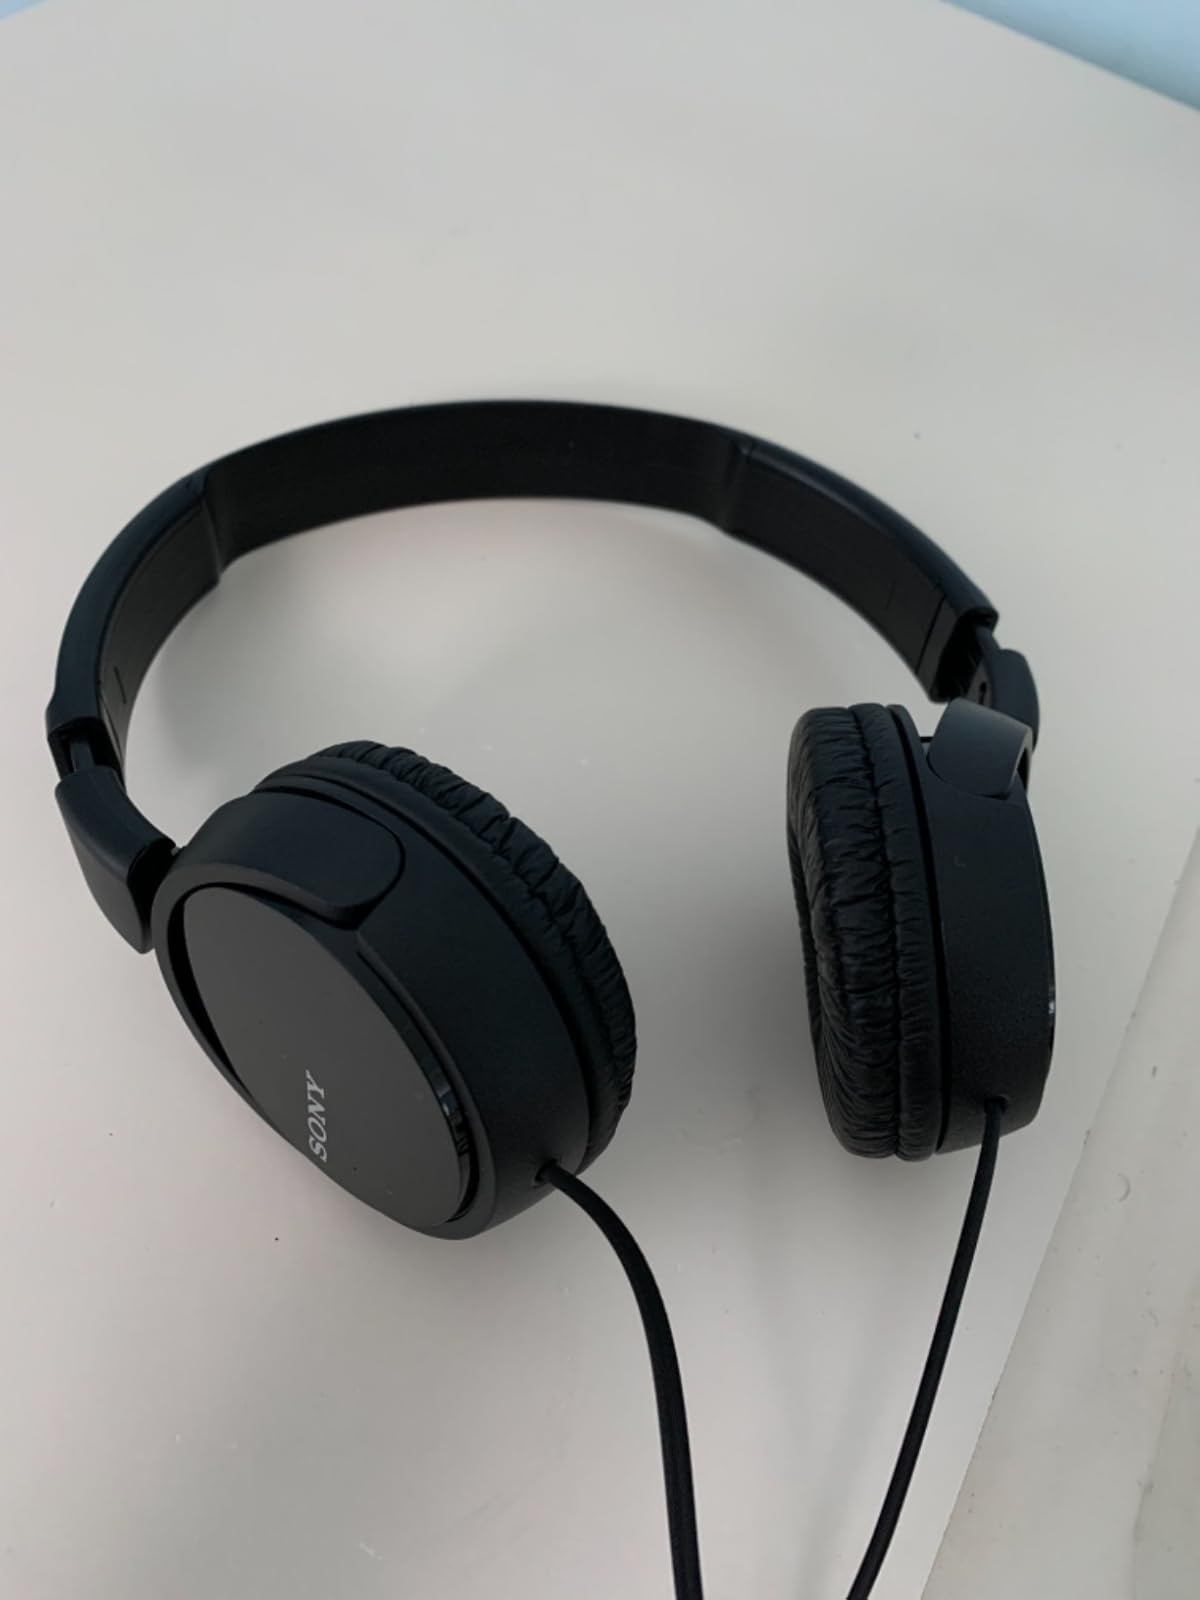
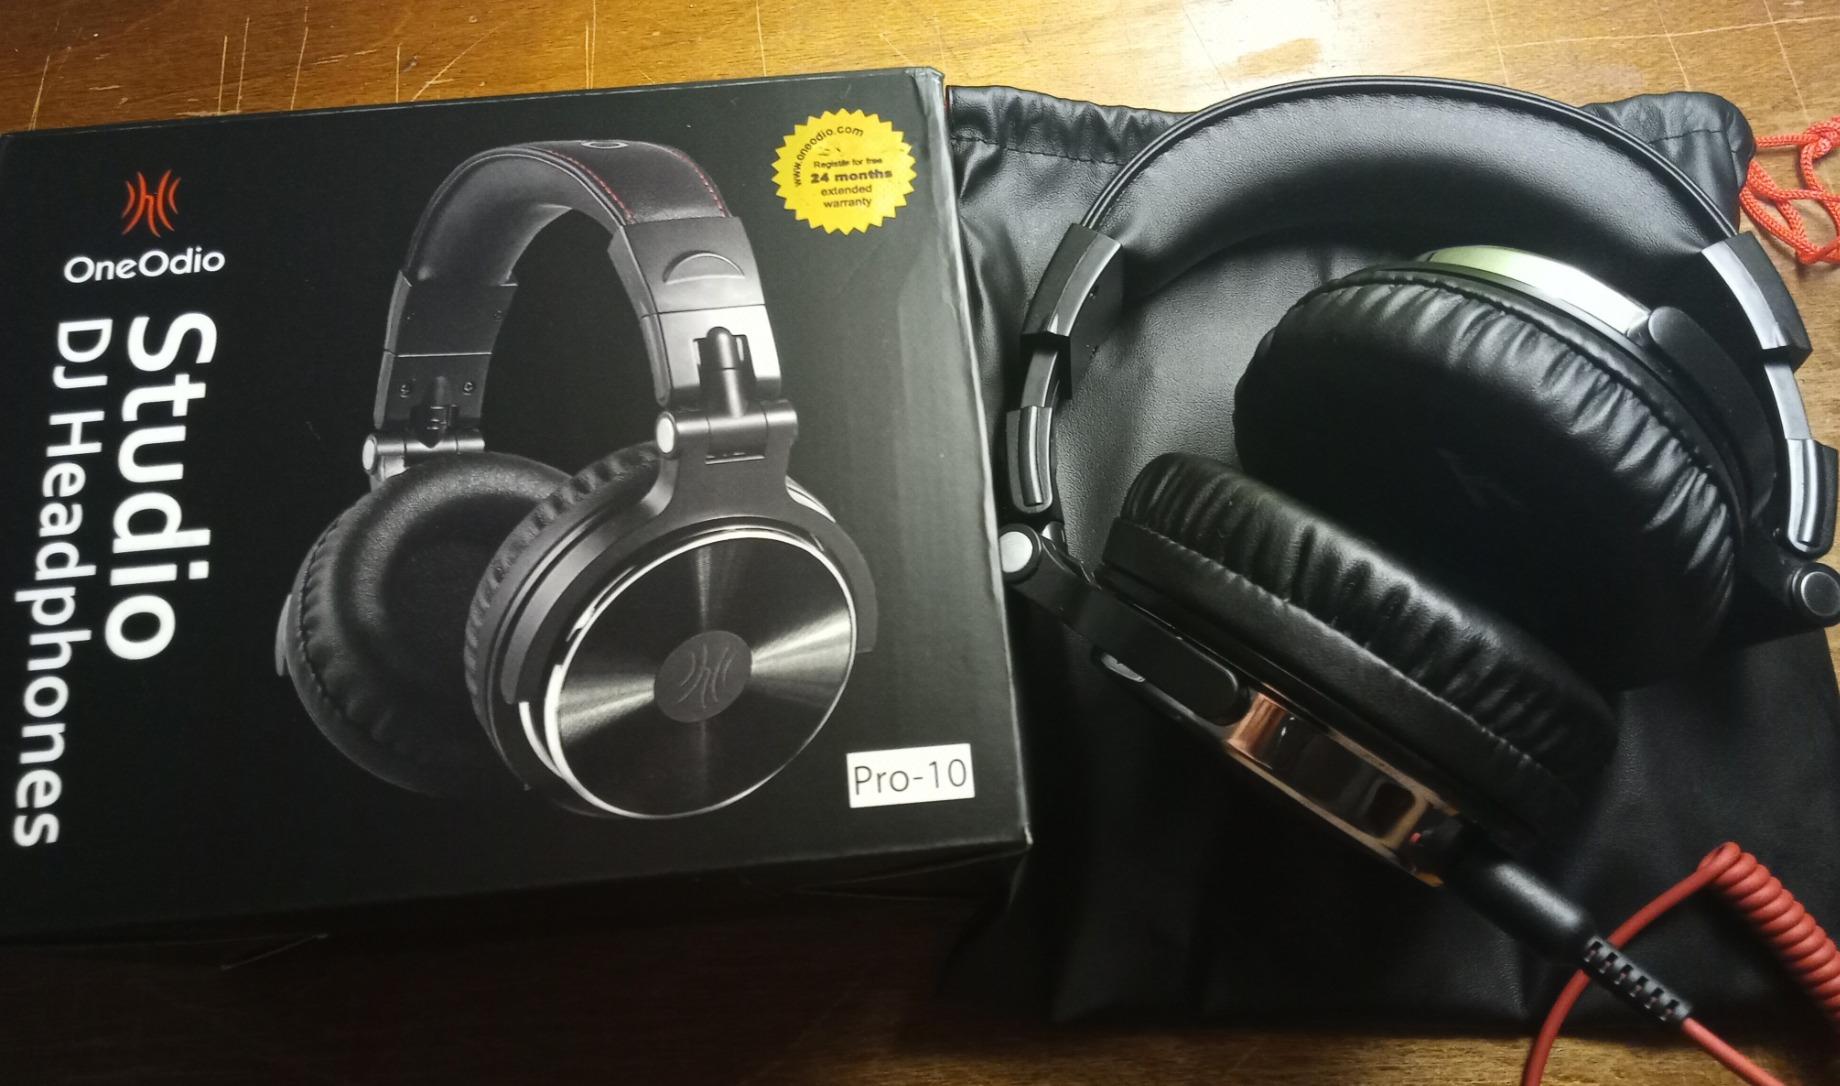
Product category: headphones
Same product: no